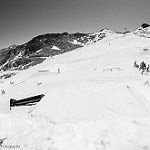
Label: B & W